Ladakh Chronicles

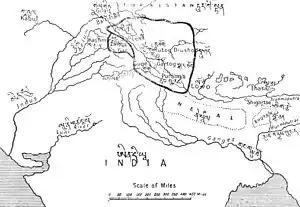
Maryul (c. 975 CE – 1000 CE) as depicted by A. H. Francke. The border between Maryul and Guge is shown with a thin dotted line, slightly to the north of Gartok; the border between Maryul and Zanskar is marked by a bolded line, slightly to the west of Leh.

The "Ladakh Chronicles" were split into three main sections: the first two sections are about the history of central Tibet; the third section is specifically about Ladakh. The principal chronicle is the "Royal Genealogy of Ladakh". The chronicles refers to several dynasties of kings, mentioning that some were descended from the mythological Tibetan hero Gesar.